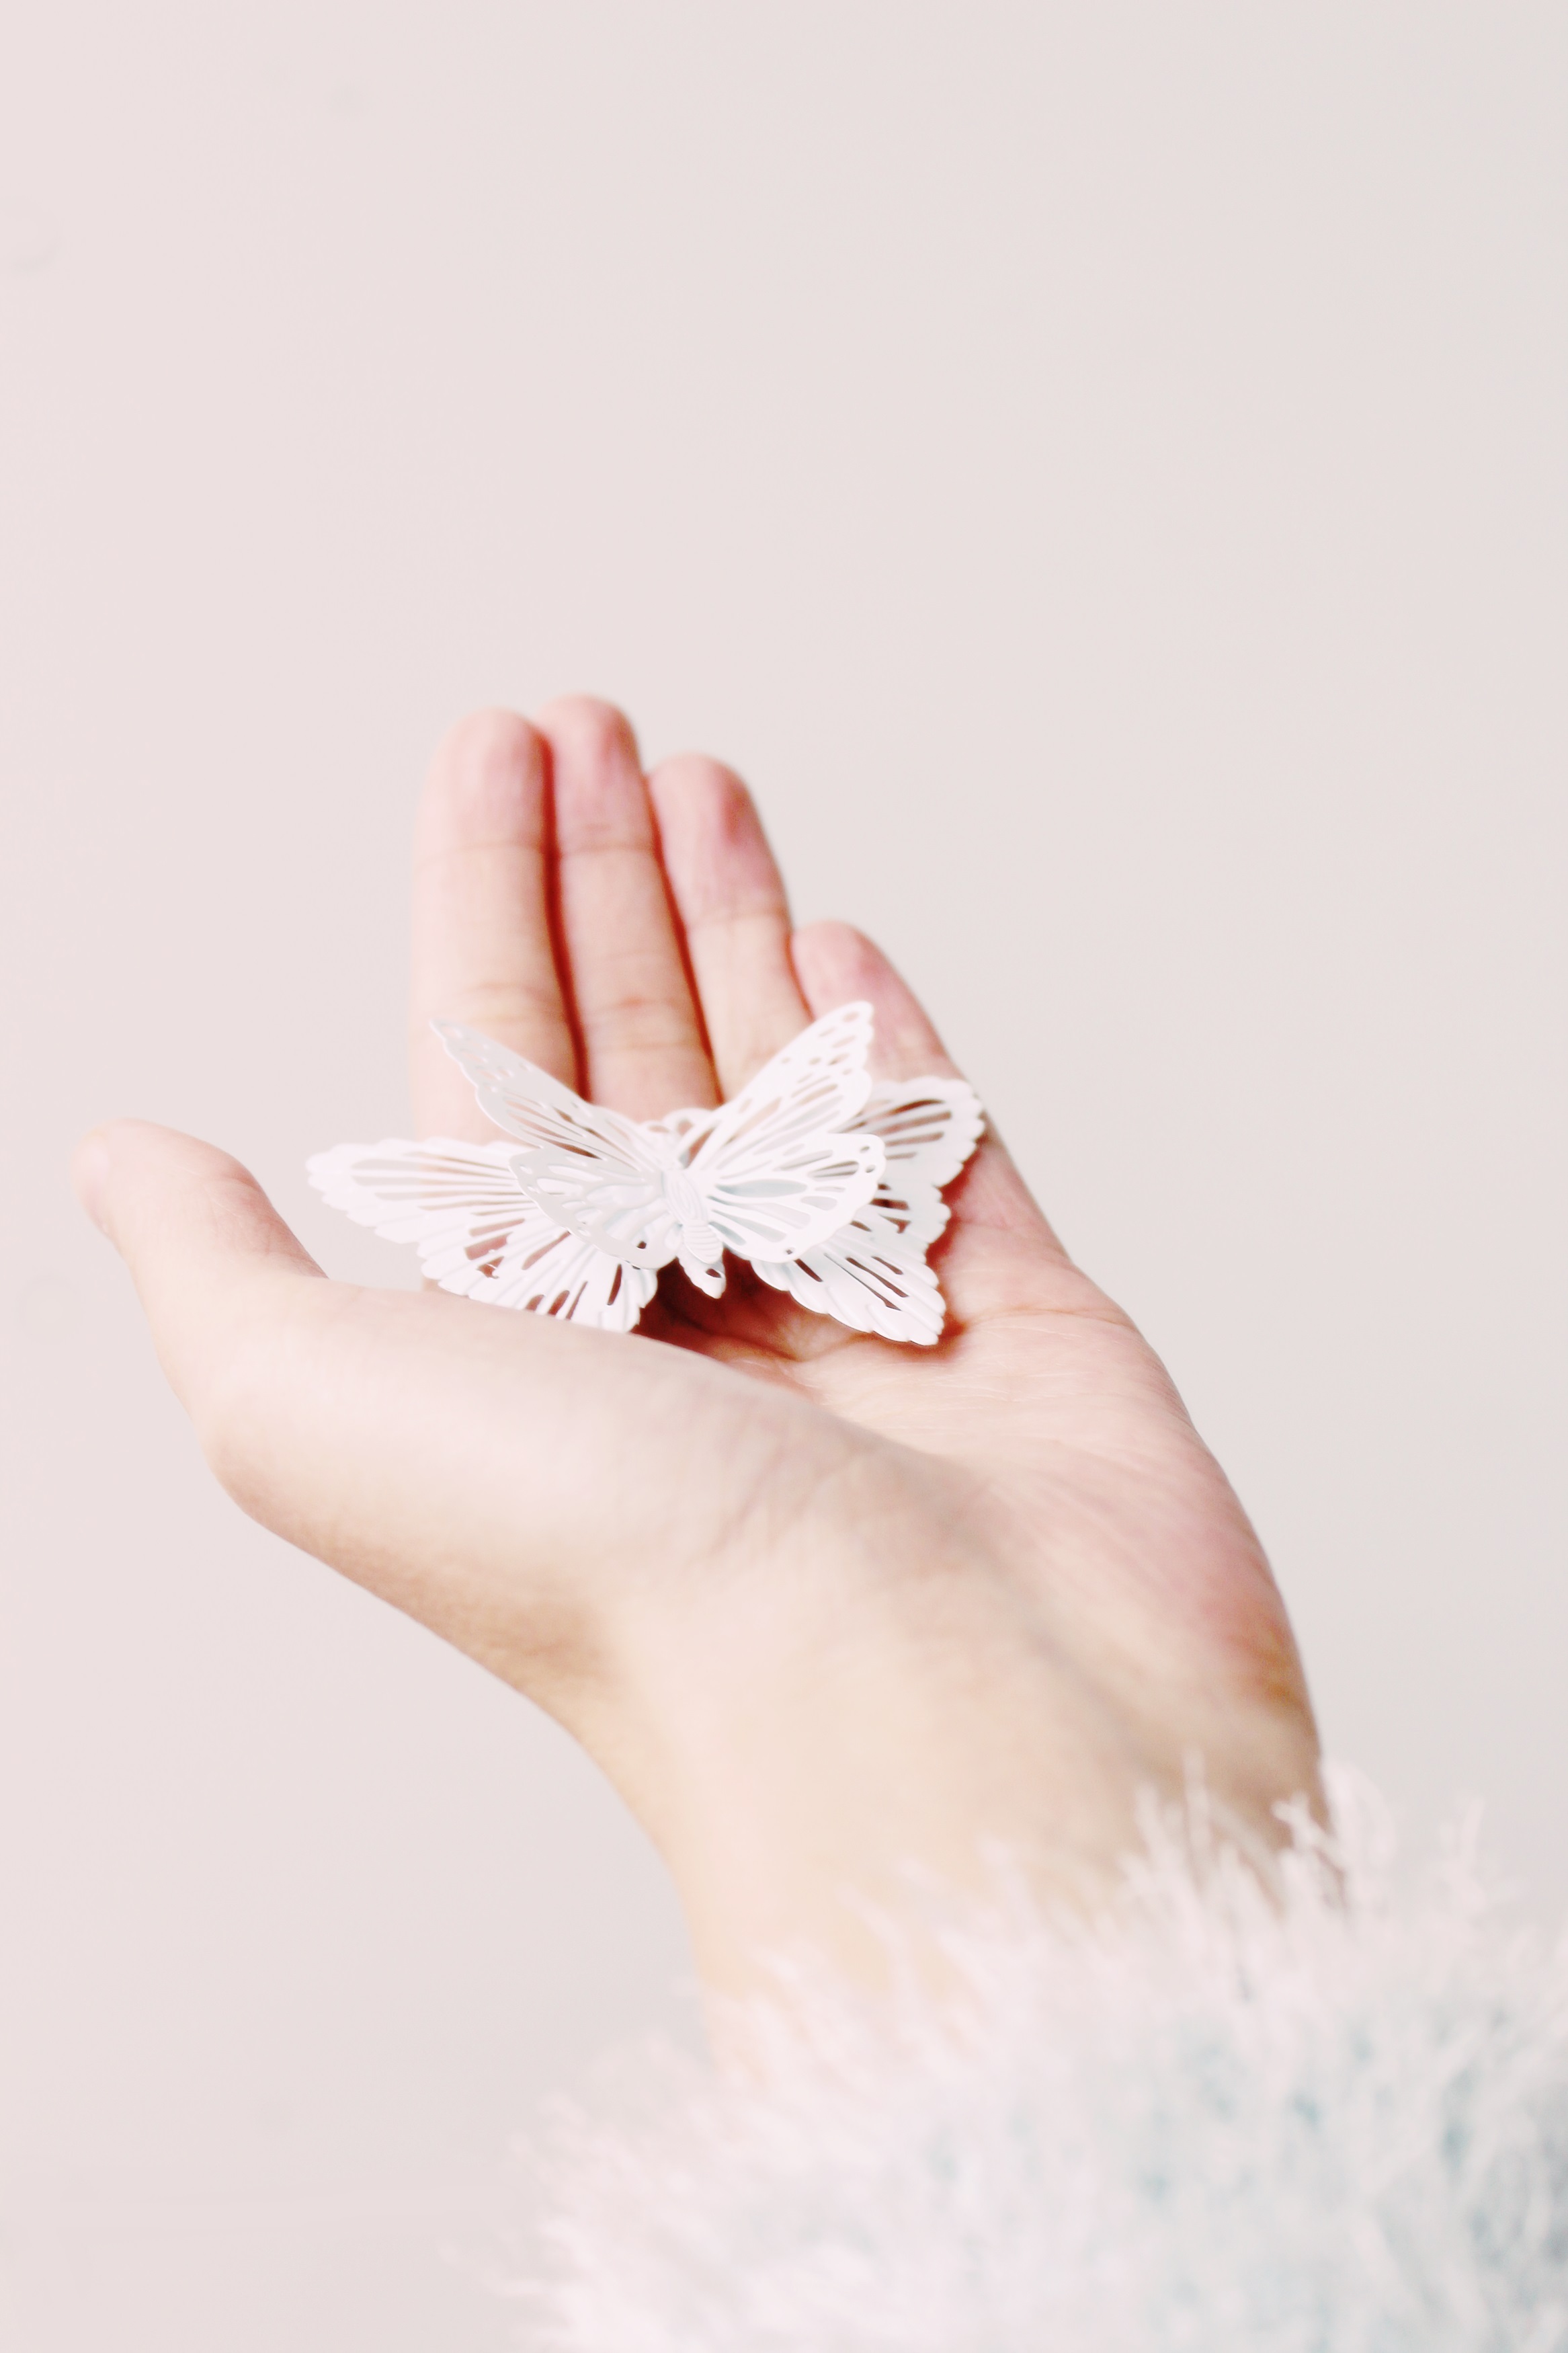
hand, girl, woman, ring, petal, female, decoration, finger, butterfly, pink, close, deco, wedding ring, jewellery, keep, fashion accessory, woman's hand